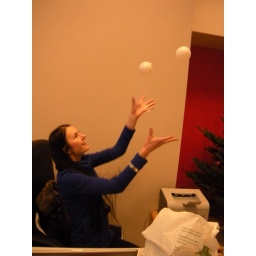
Xmas tree in our office